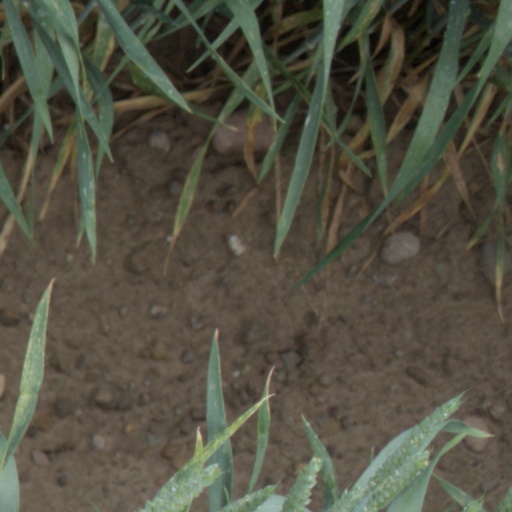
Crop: wheat